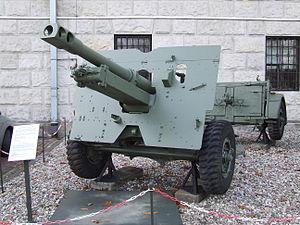
La Guards Armoured Division est une division blindée du Royal Armoured Corps britannique qui prit part à la Seconde Guerre mondiale